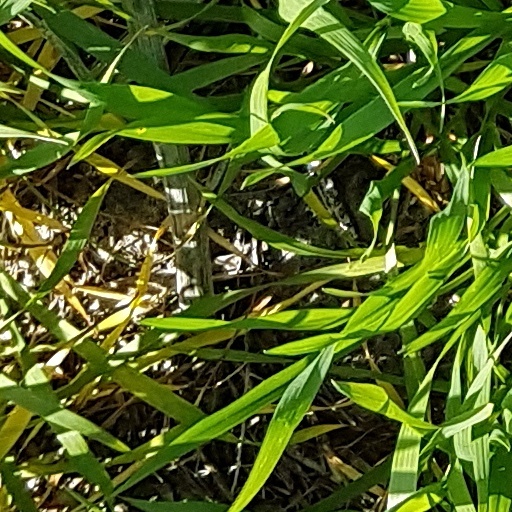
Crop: wheat